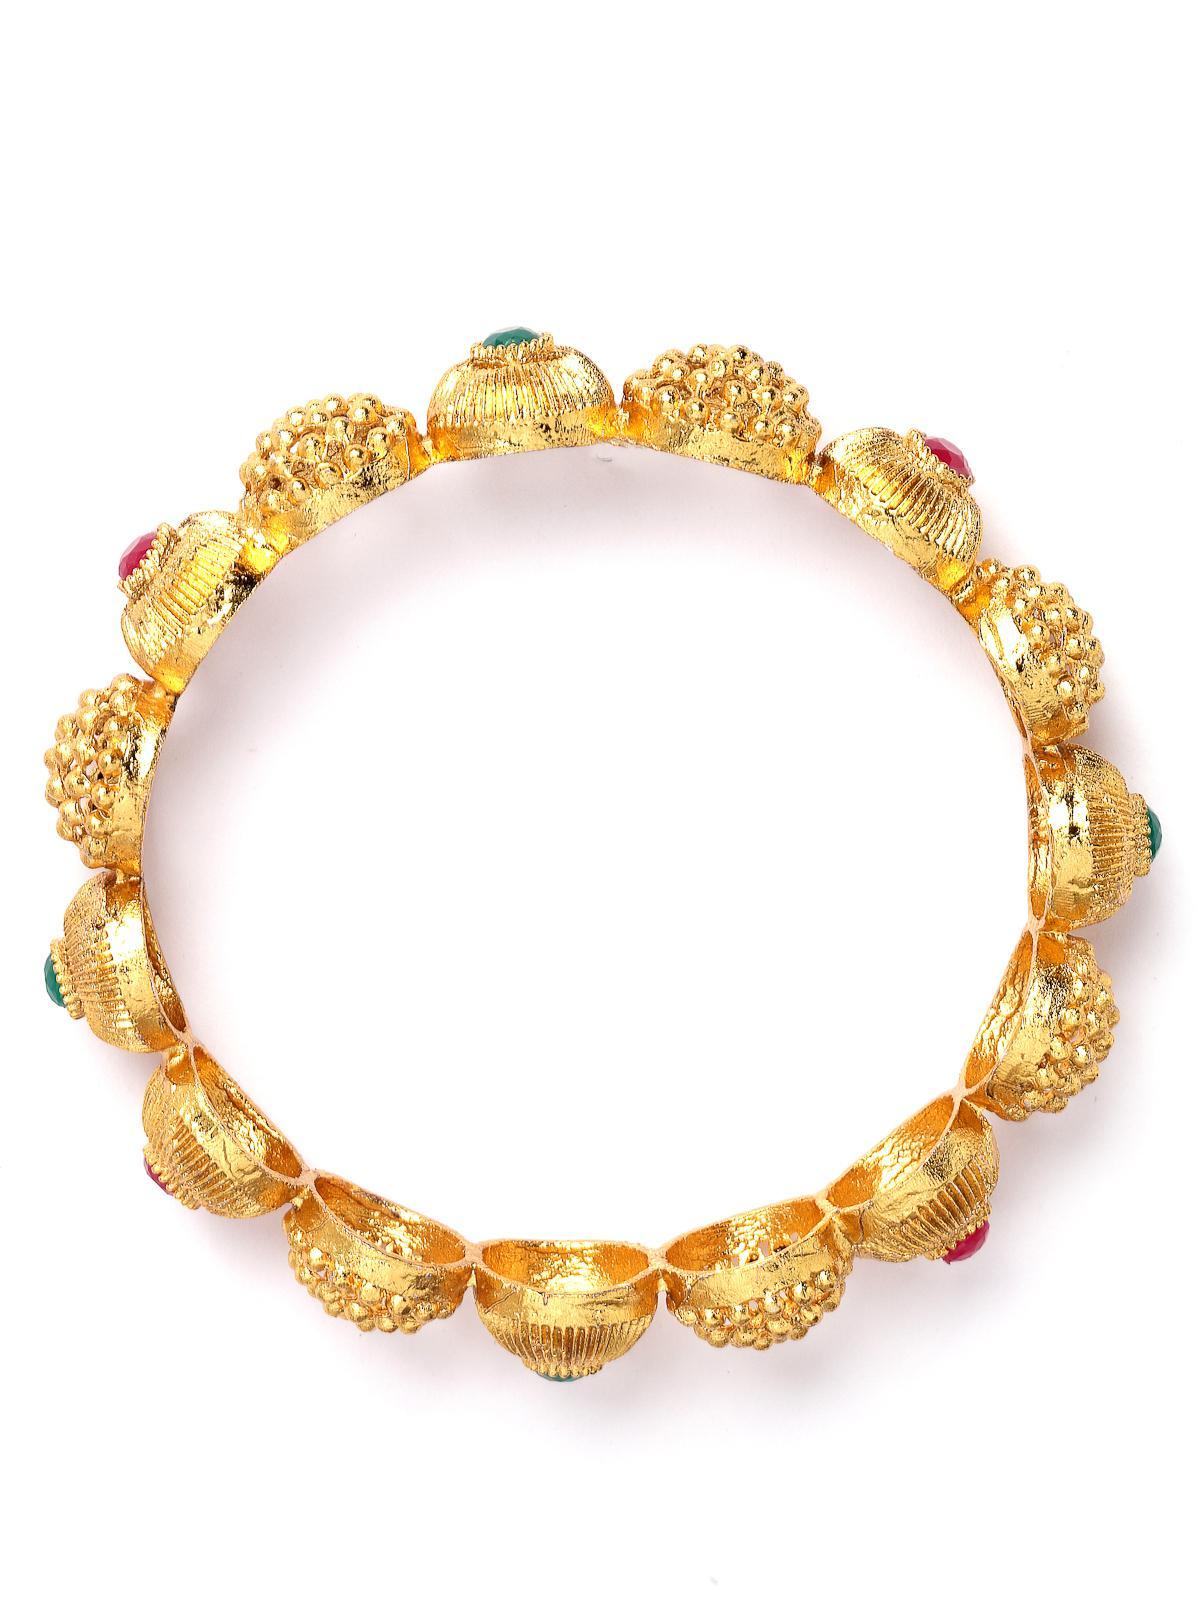
Sukkhi Traditional Wear Gold Plated Red And Green Color Bracelet Bangle Set Jewellery for Women & Girls|Set of 2 Latest Design|Birthday Anniversary Gift for Women|B105918_2.6
Type: Bracelets & Bangles
Brand: Sukkhi
Price: Rs. 305
 Celebrate tradition with the Sukkhi Traditional Wear Gold Plated Bracelet Bangle Set for Women & Girls. This set of two showcases the richness of red and green hues, featuring the latest design trends. The gold-plated finish adds an opulent touch to any ensemble. Sized at 2.4, 2.6 and 2.8, these bracelets make for a perfect birthday or anniversary gift, honoring cultural elegance and timeless beauty for the special women in your life with a set that's both traditional and versatile.Disclaimer:There may be slight variation in shade and colour due to photographic effects and monitor settings
Included: 2 Bangles